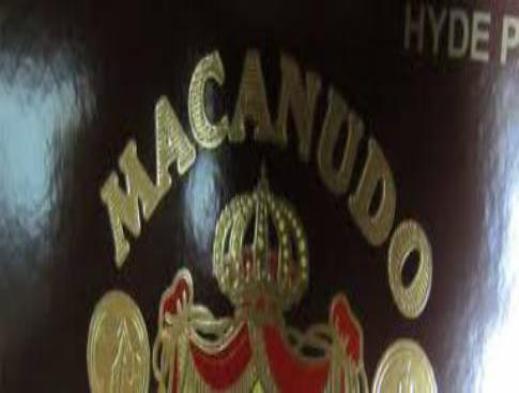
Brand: macanudo
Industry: Necessities